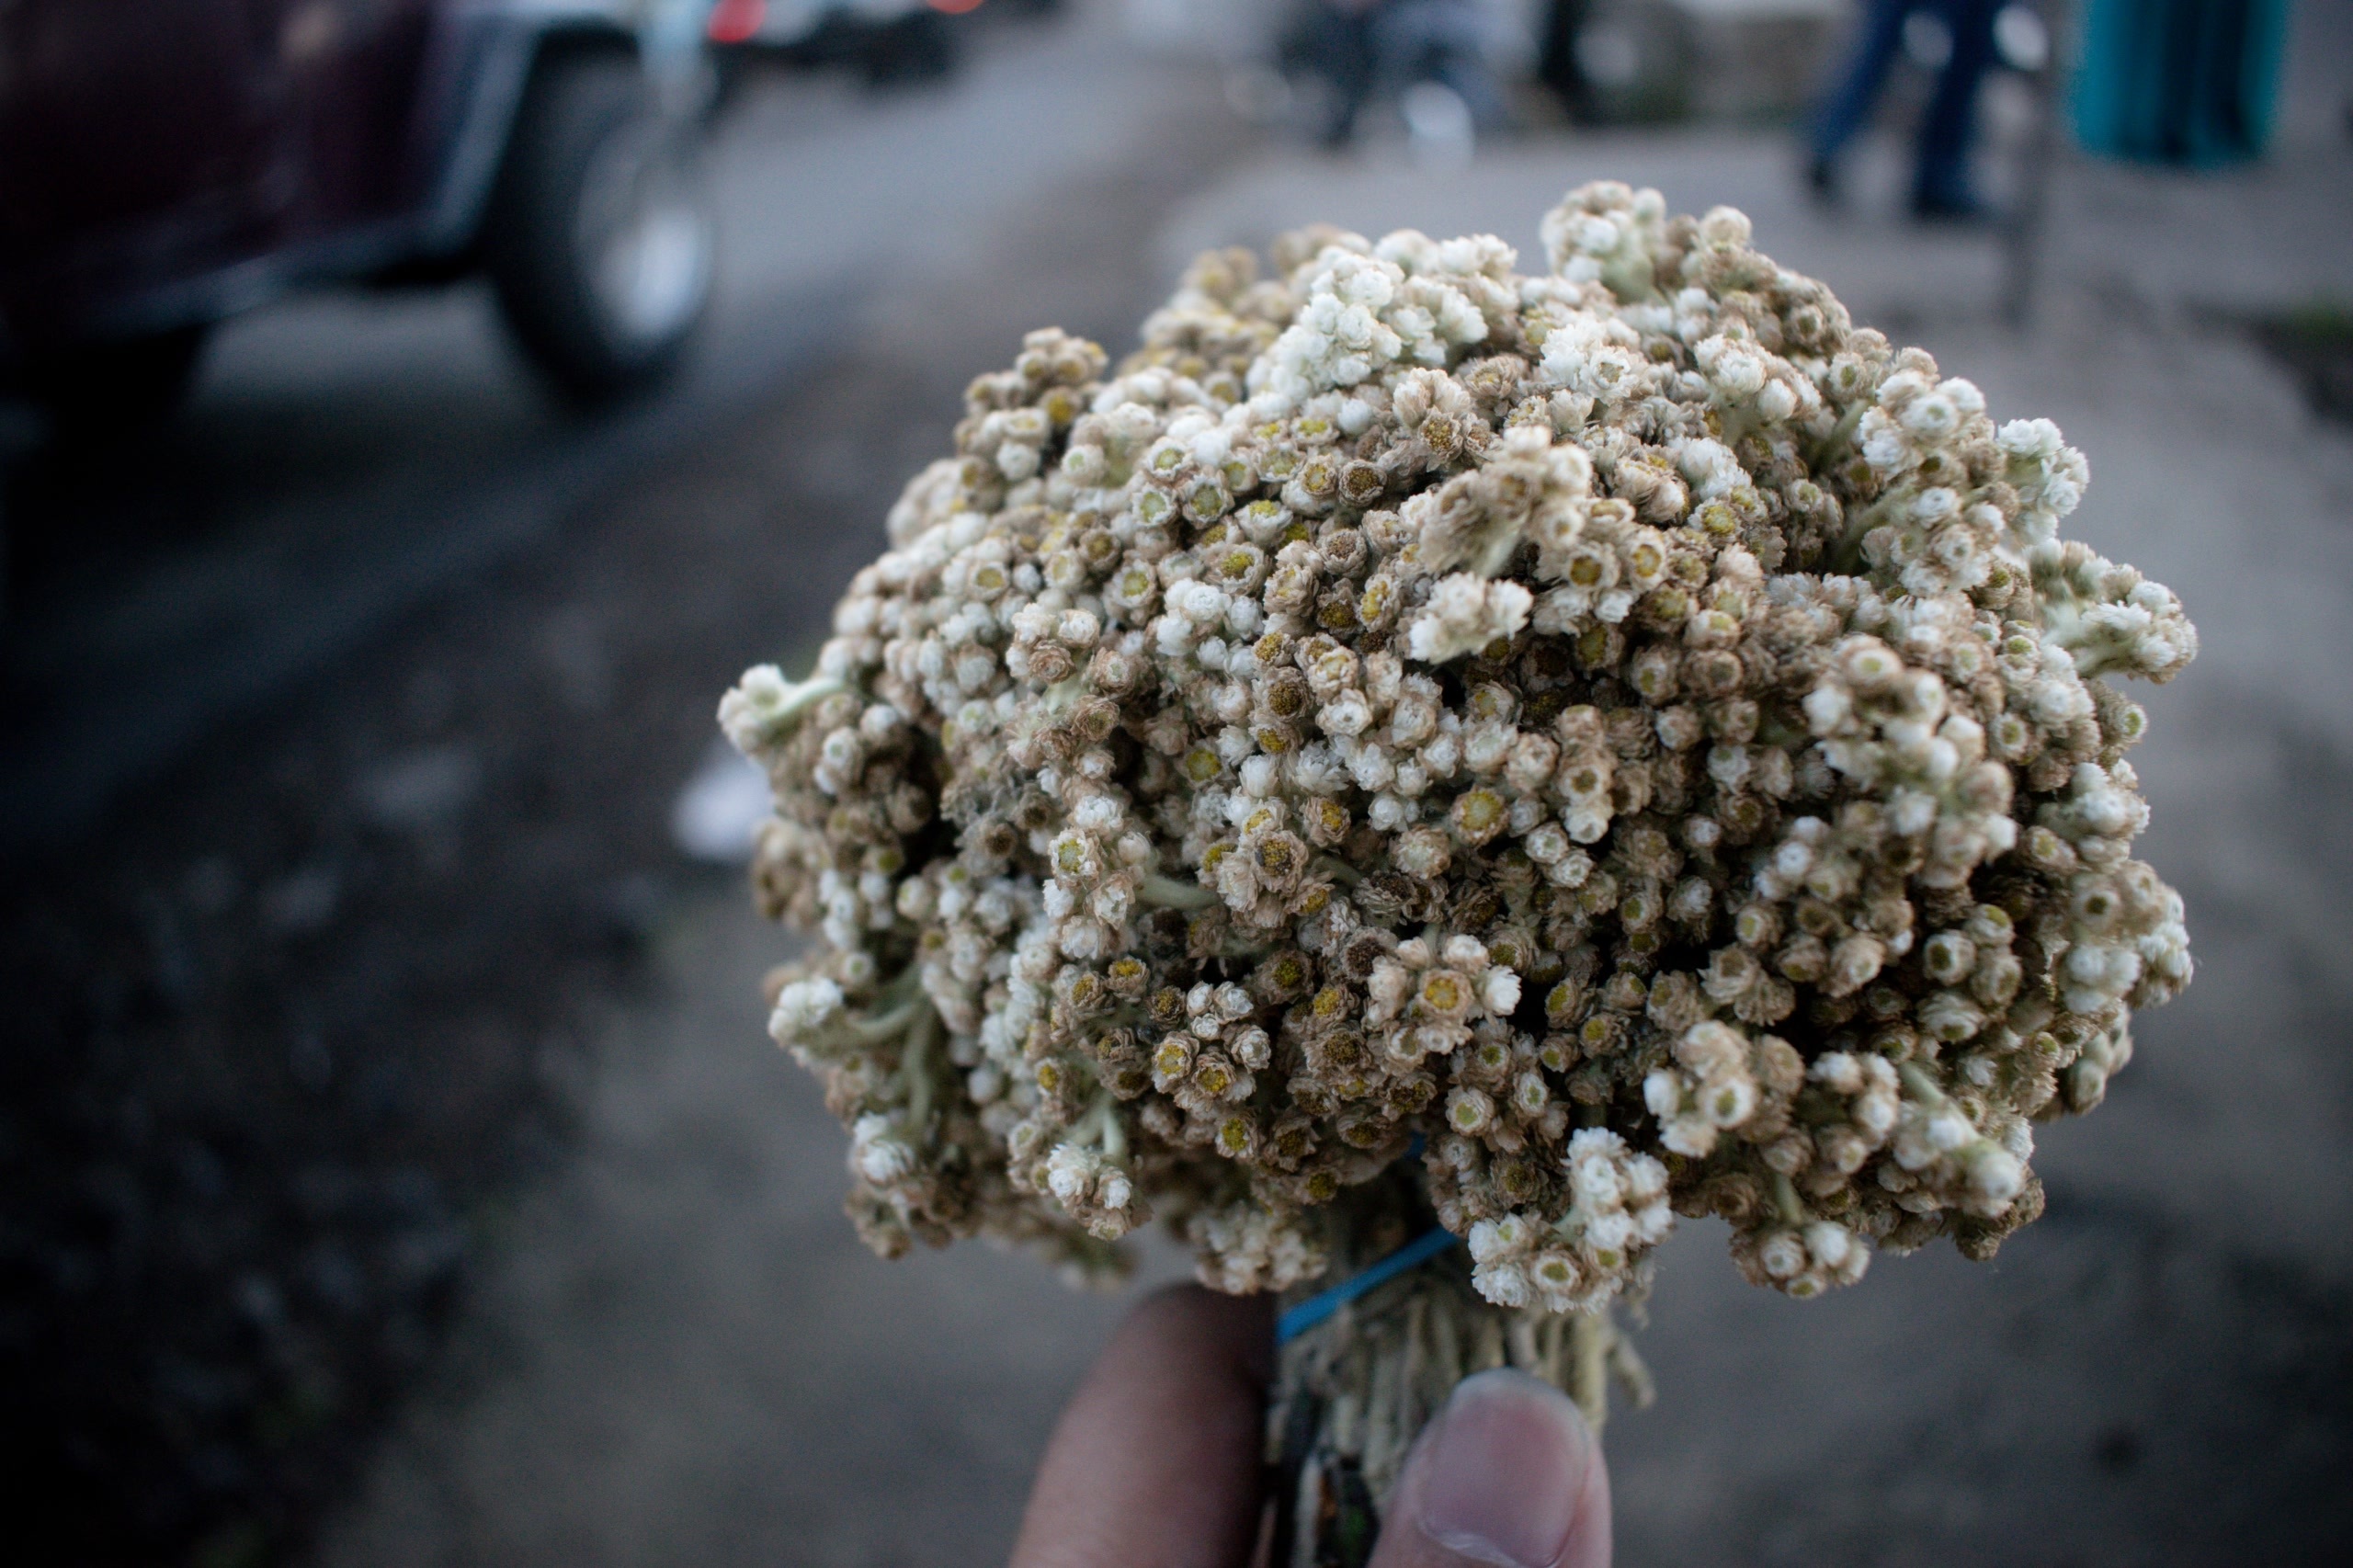
plant, flower, spring, flora, close up, zoom, macro photography, edelweiss